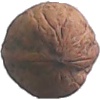
Label: Walnut 1